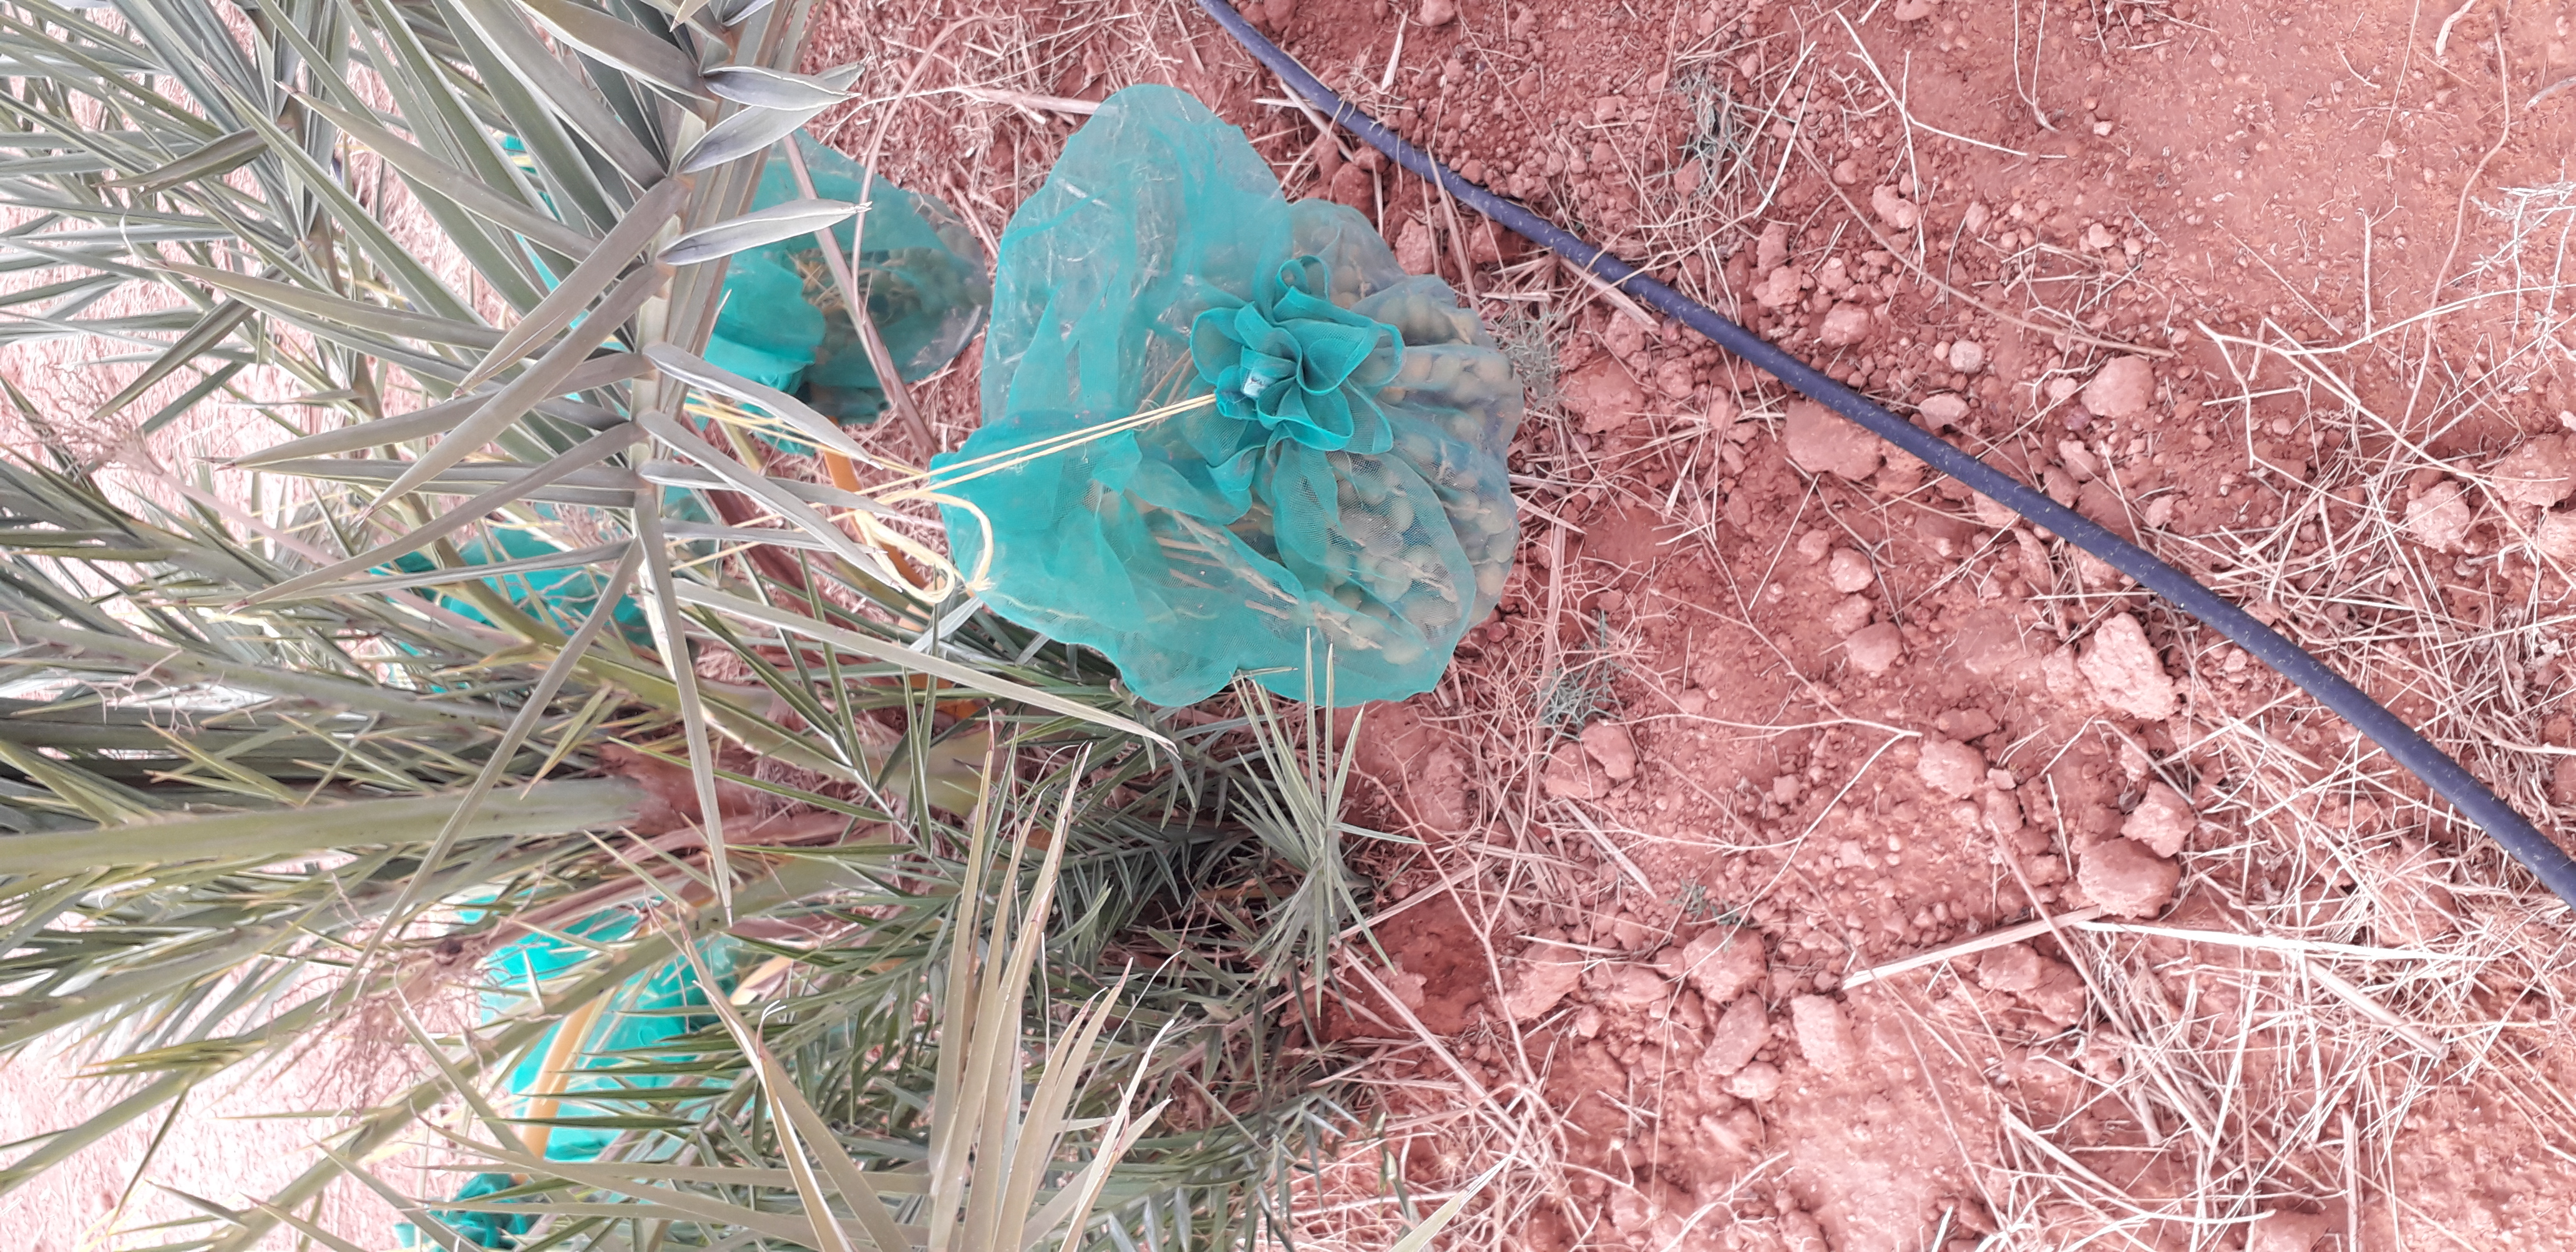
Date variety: kholt